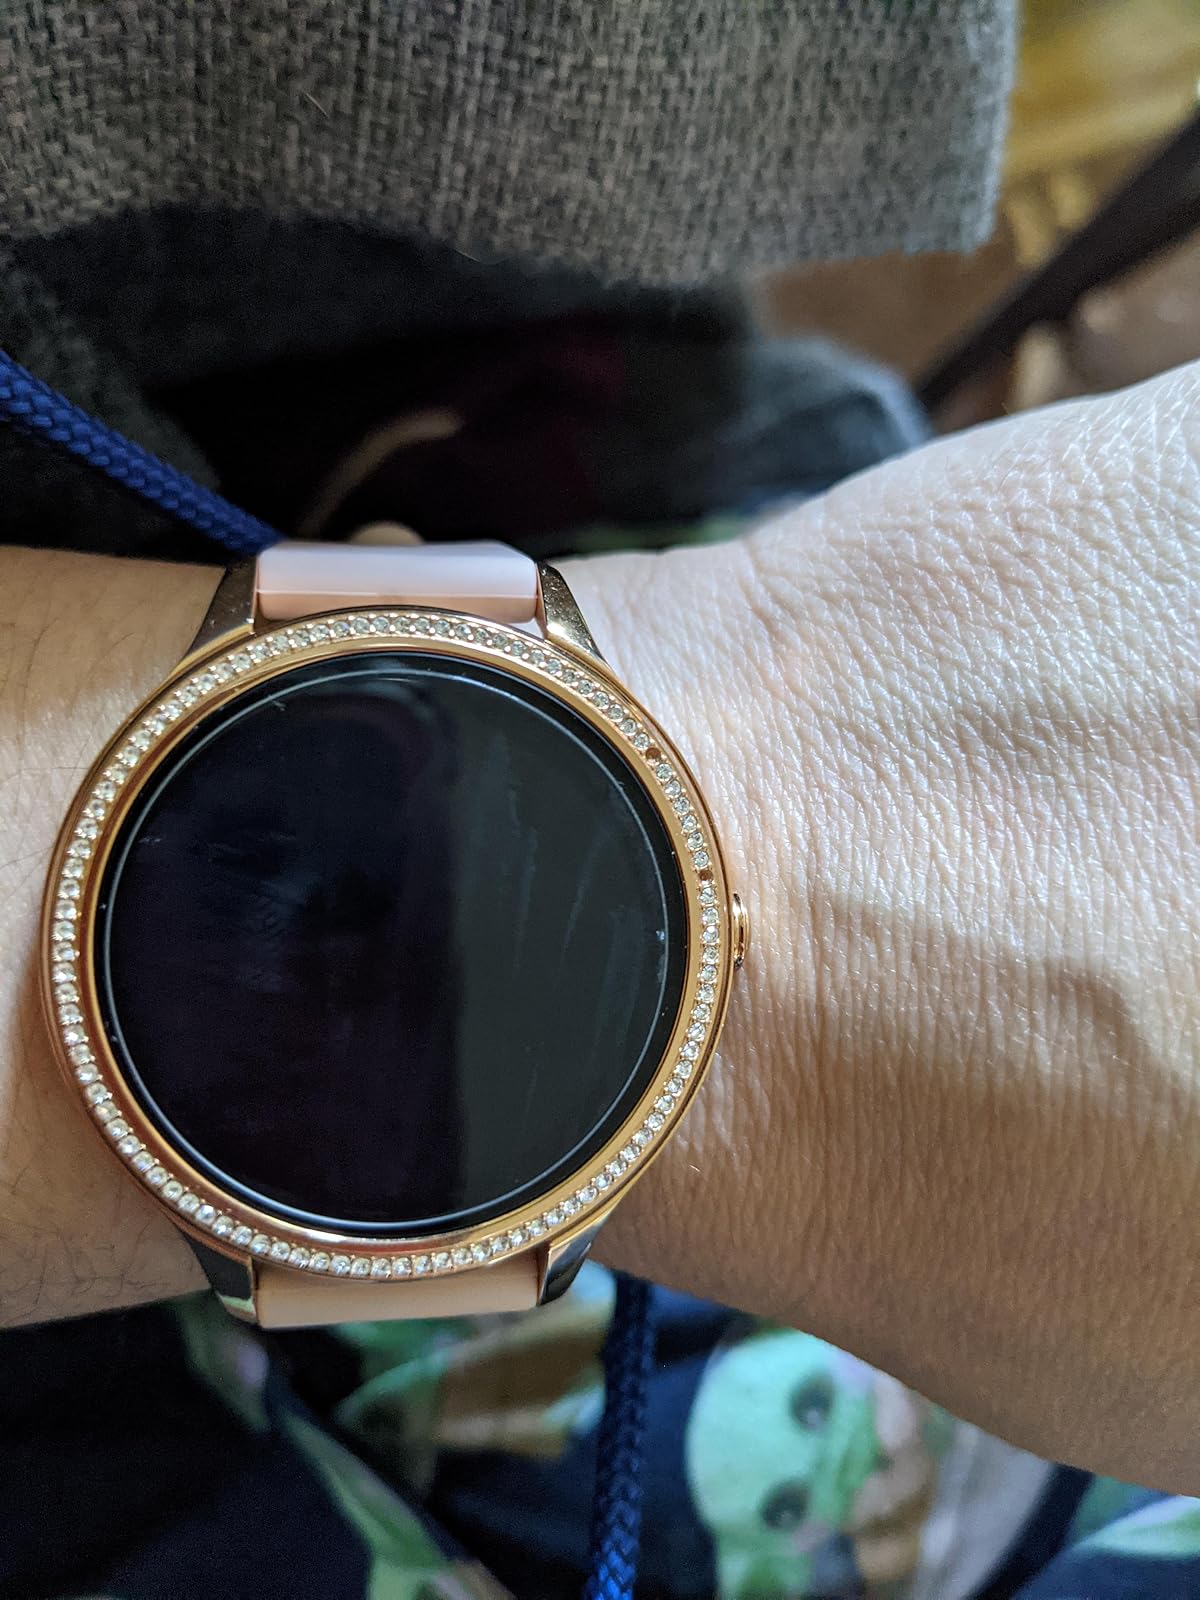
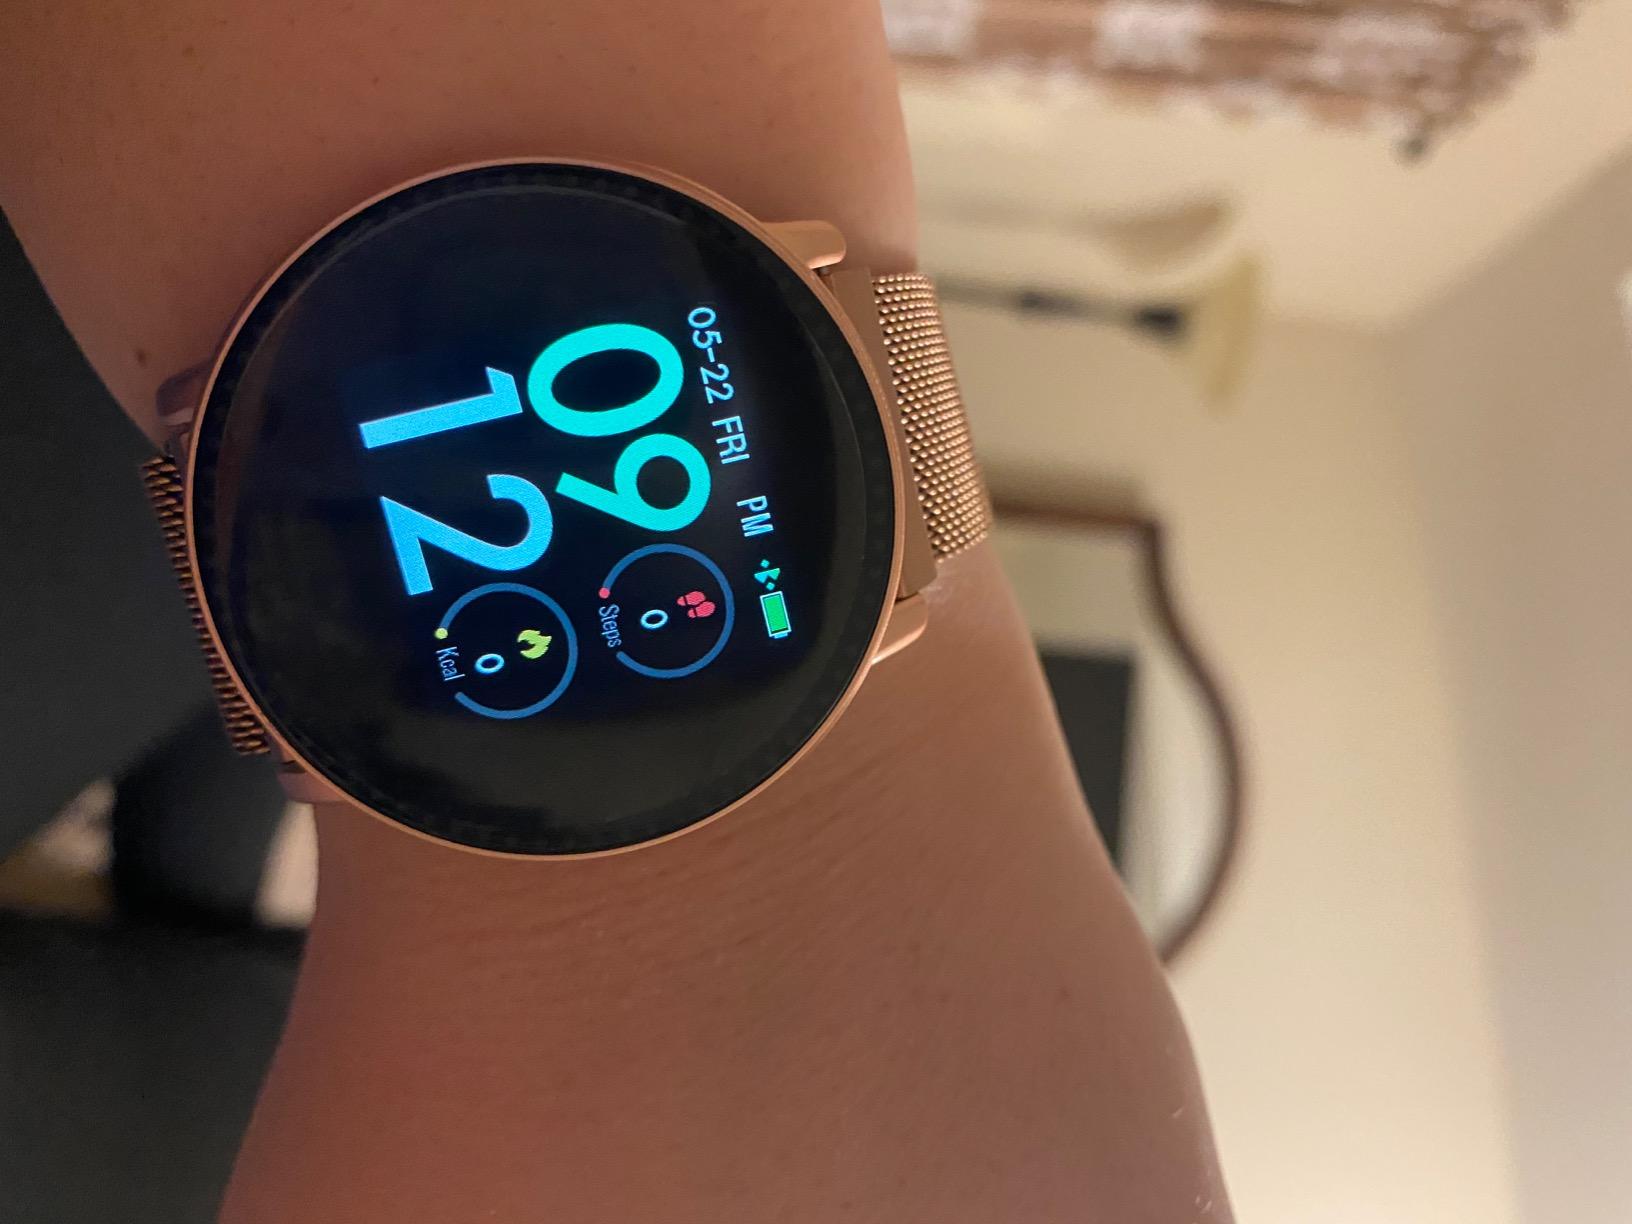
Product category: smartwatch
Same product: no